Basilica del Carmine, Padua

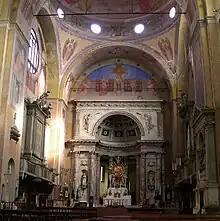
Interior

The counterfacade has a canvas depicting the "Annunciation" by Dario Varotari the Younger. The water fonts at the entrance were sculpted by Giovanni Bonazza.